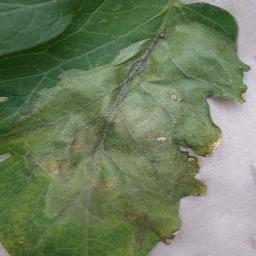
Label: Tomato___Late_blight